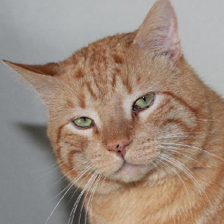
Label: animals